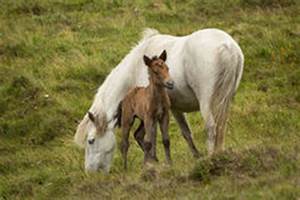
Label: pecora